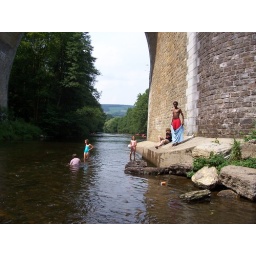
We went swimming in the river, under a rail bridge / we gingen onder een spoorbrug in de rivier zwemmen